Frehn Bridge

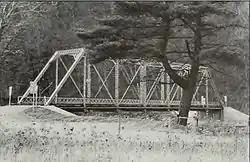
1990 HABS/HAER photo

Frehn Bridge, also known as Huntingdon County Bridge No. 1, was a historic Pratt truss bridge spanning Sideling Hill Creek and located at Springfield Township, Huntingdon County, Pennsylvania. It was built in 1890, and measured in length and had a timber deck.